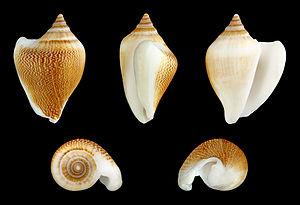
Les Strombidae sont une famille de mollusques gastéropodes de l'ordre des Littorinimorpha. Les espèces de cette famille sont généralement appelées, selon les espèces, « strombes », « conques » ou « lambis ».
Laevistrombus est un genre de mollusques gastéropodes de la famille des Strombidae.
Laevistrombus canarium est une espèce de mollusques gastéropodes de la famille des Strombidae.